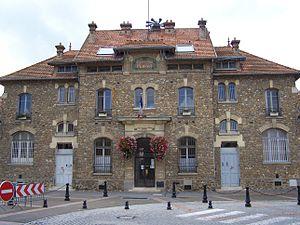
Plaisir est une commune française située dans le département des Yvelines, en région Île-de-France.